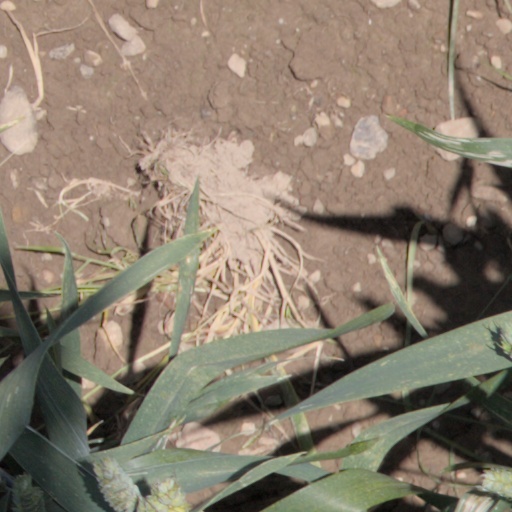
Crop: wheat